Magallanes, Sorsogon

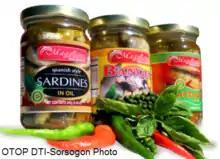
Magallanes Processed Products

Magallanes is primary considered a coastal town as 24 of its 34 barangays are situated along the coast with abundant marine resources, which the locals take to daily for food and livelihood.